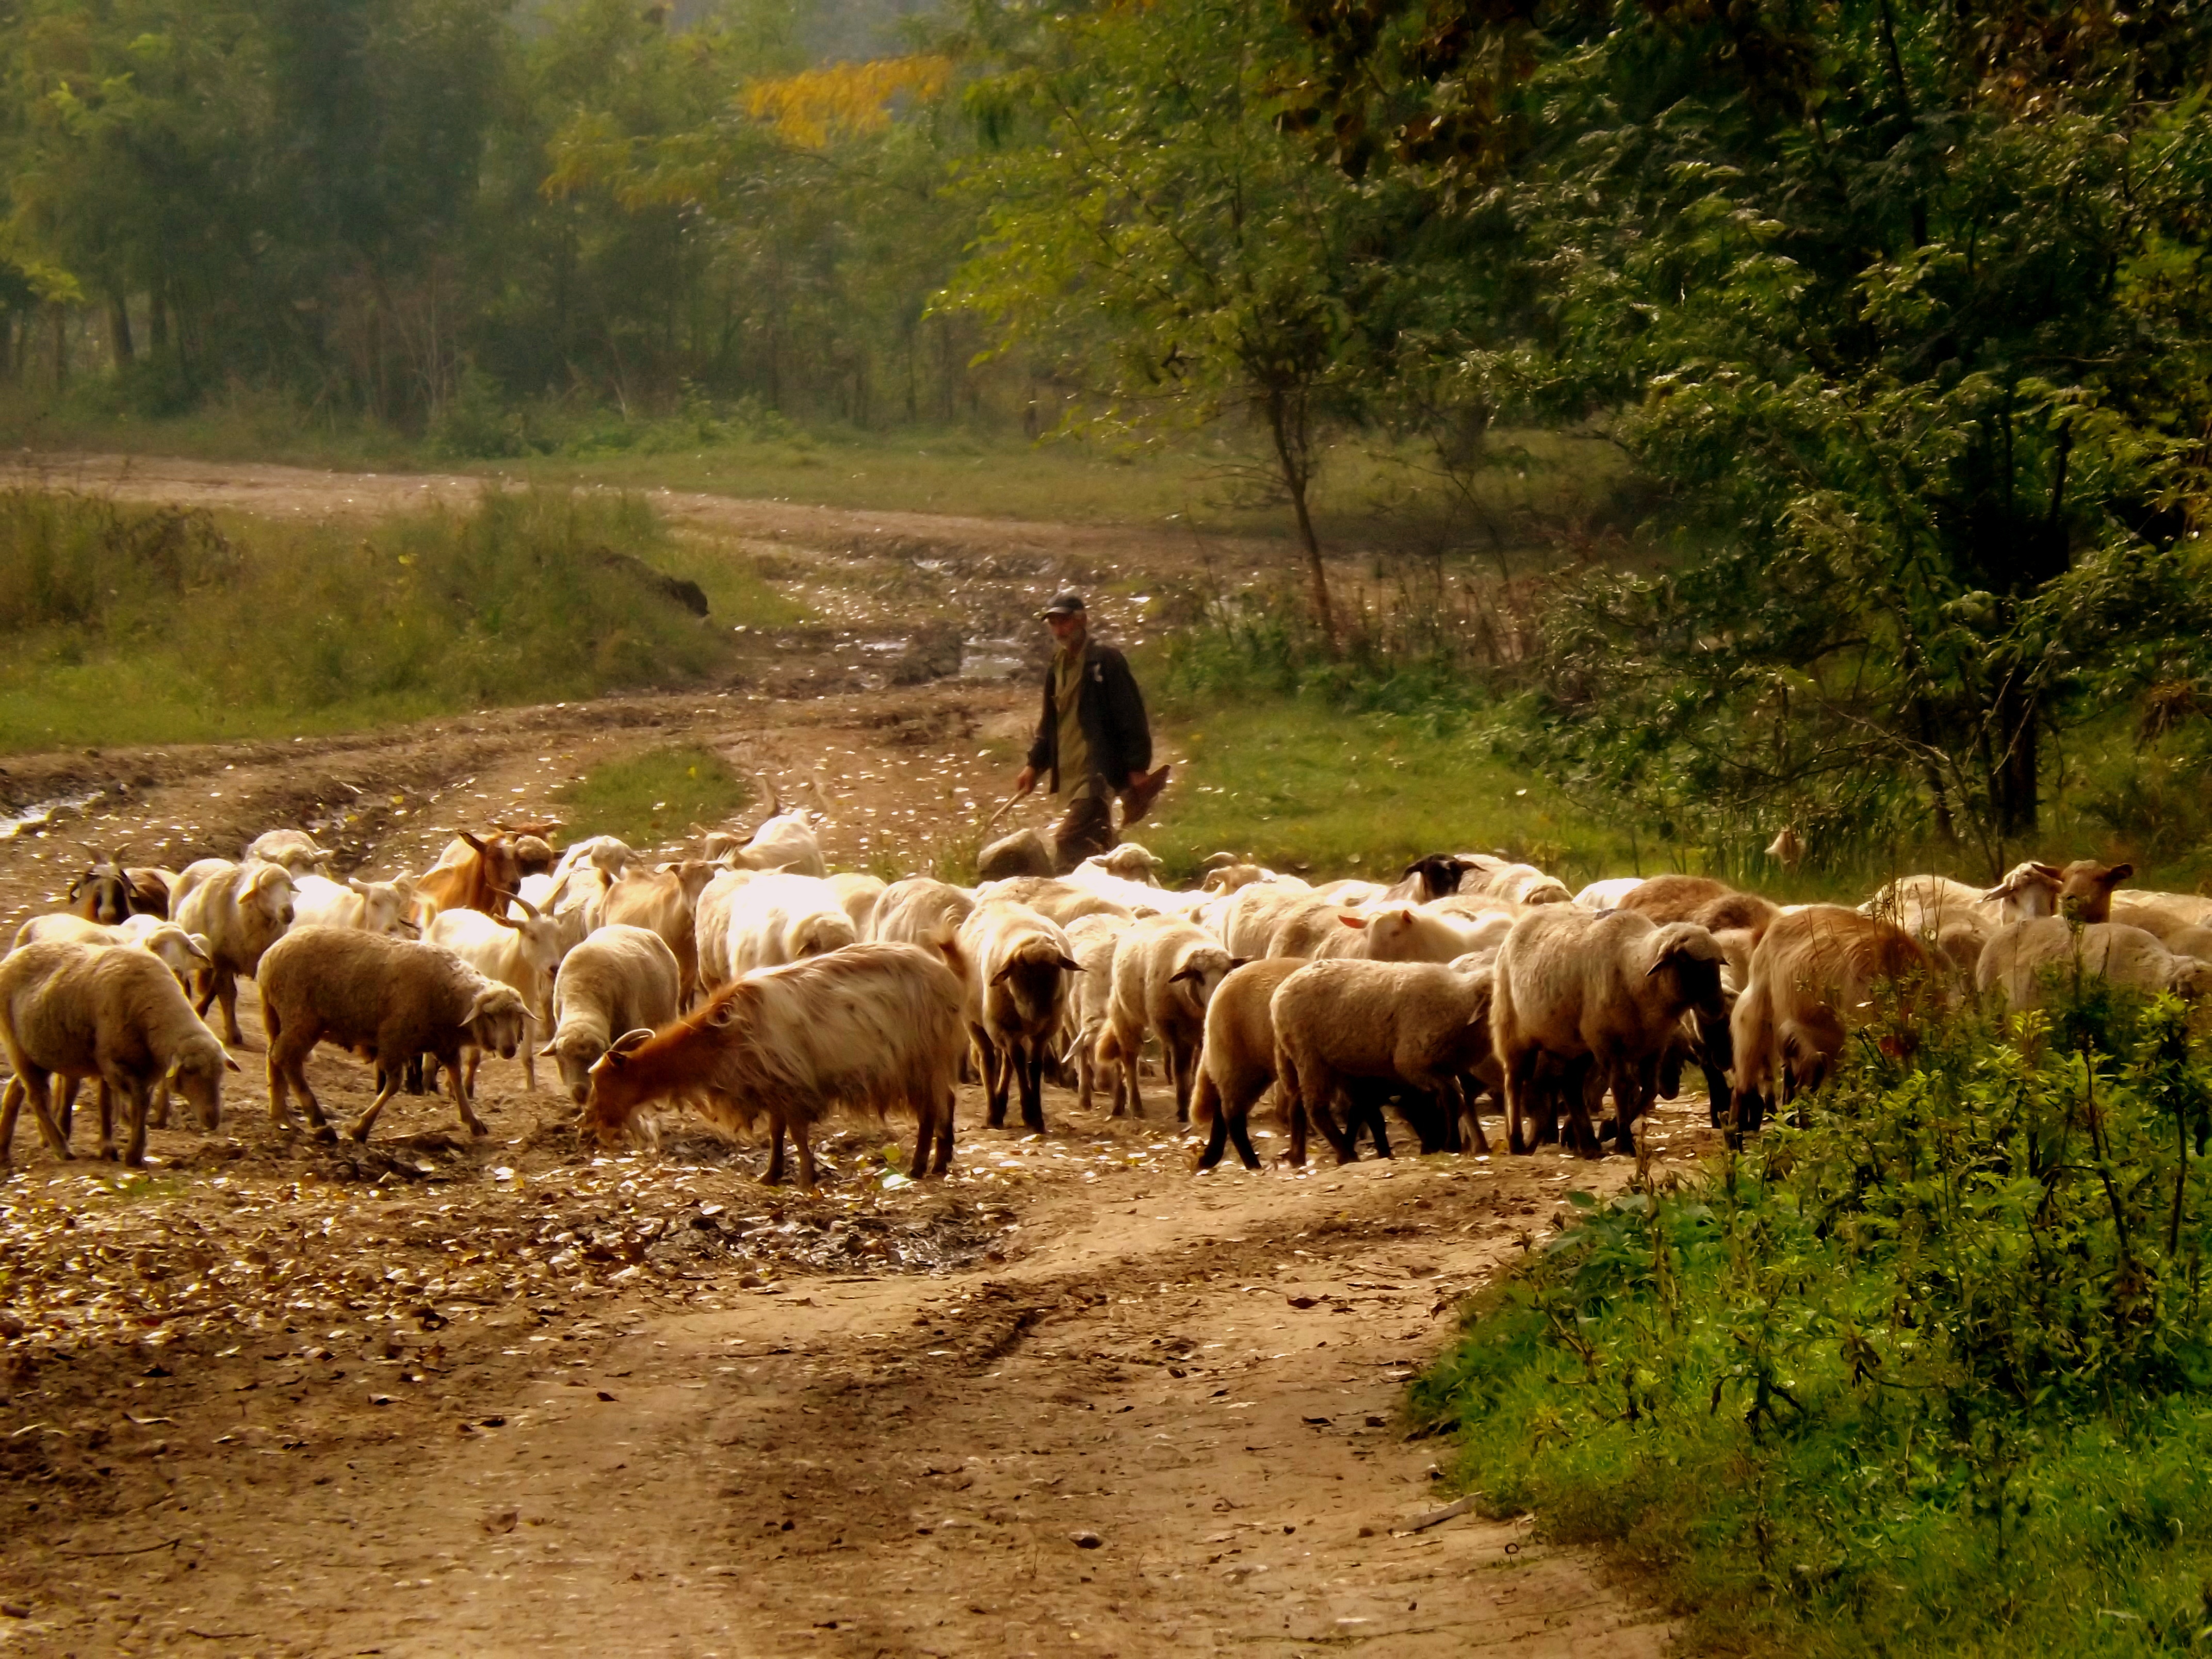
nature, wilderness, field, farm, meadow, wildlife, pet, herd, pasture, grazing, livestock, sheep, mammal, fauna, farmer, grassland, habitat, rural area, the flock, capra, camacho, goatherd, natural environment, cattle like mammal, rural environment